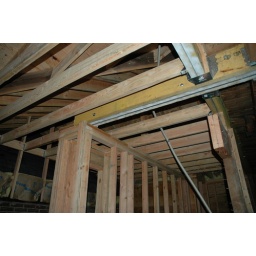
Big new beams were put in to hold up the house since we took out the exterior wall